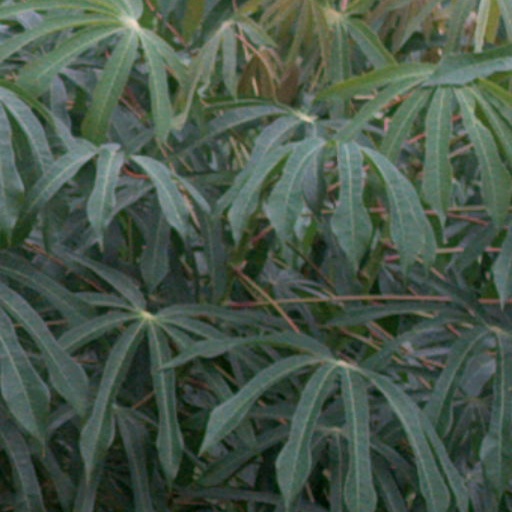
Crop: cassava